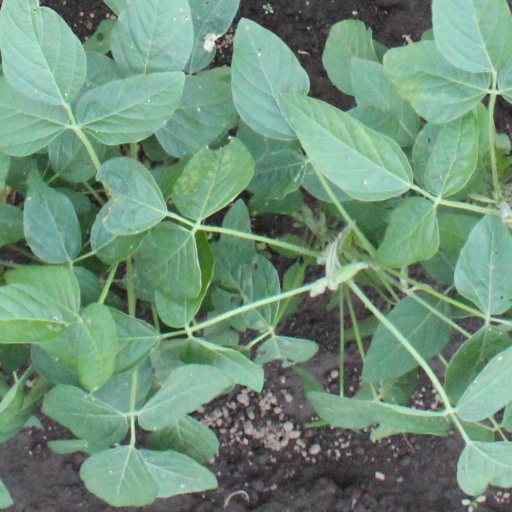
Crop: soybean